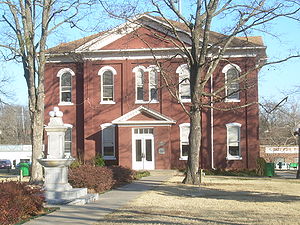
Cherokee-nationen / Historie / Forfatningsmæssige regeringer
Cherokee-nationens regeringsbygning i Tahlequah.
"Cherokee-nationen, der eksisterede i perioden 1794-1907, var en lovlig, autonom, stammebaseret statsdannelse i Nordamerika. Dens egne indbyggere kaldte den ofte blot ""Nationen"", og den må ikke forveksles med nutidens Cherokee Nation.